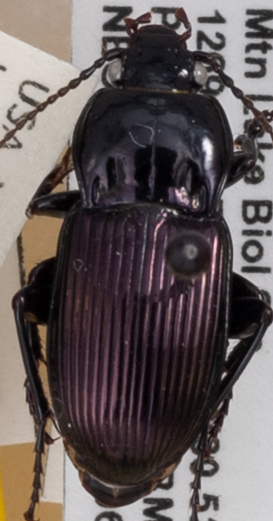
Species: Myas cyanescens
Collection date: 2022-06-28 04:00:00
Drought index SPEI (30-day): -0.616
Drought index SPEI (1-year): -0.922
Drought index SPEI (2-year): -0.46